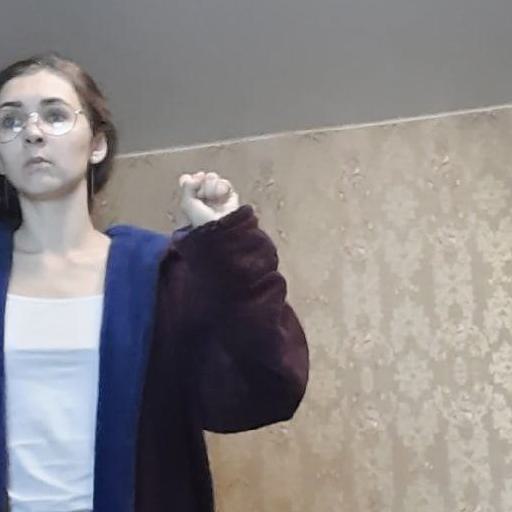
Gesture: fist